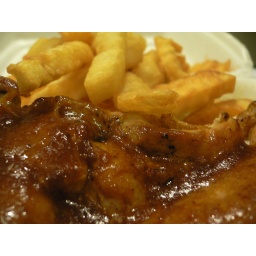
chicken chop in styrofoam box